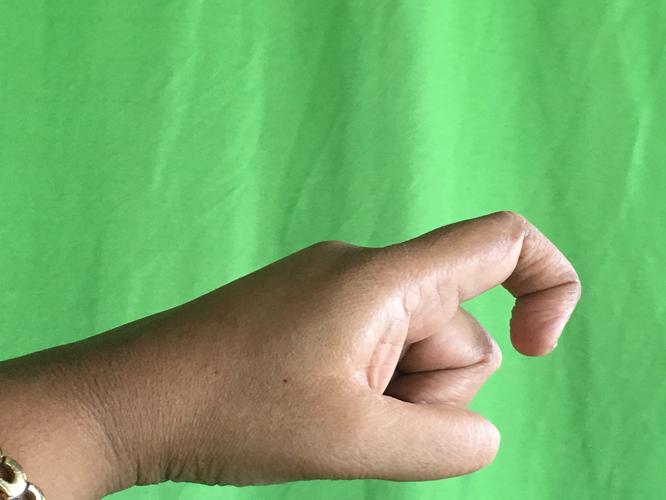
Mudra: Tamarachudam
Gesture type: single_hand